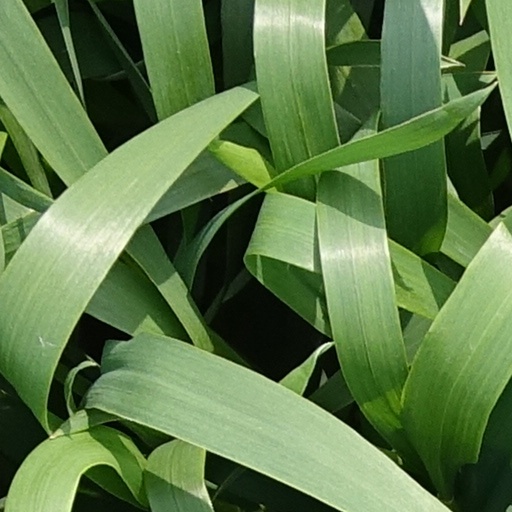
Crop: wheat